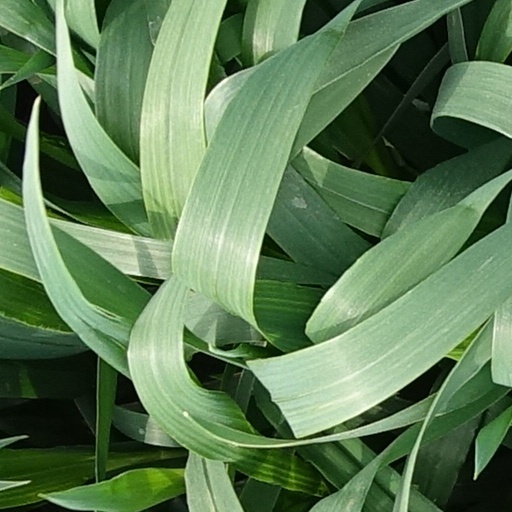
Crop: wheat